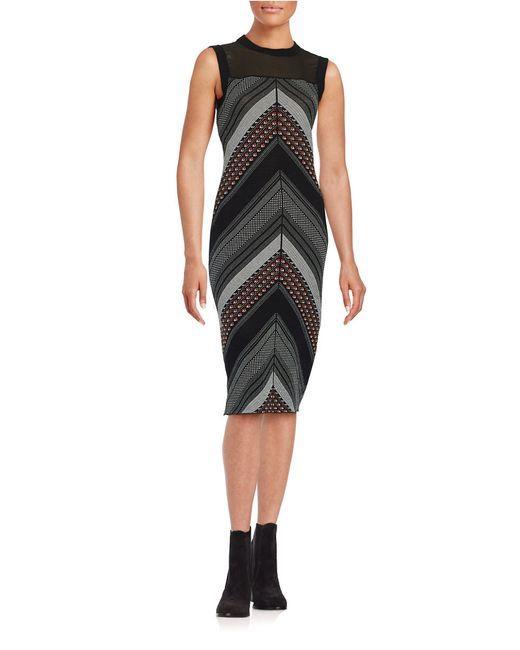
Rachel Roy schwarzes und Avocado-Chevron-Tweedkleid